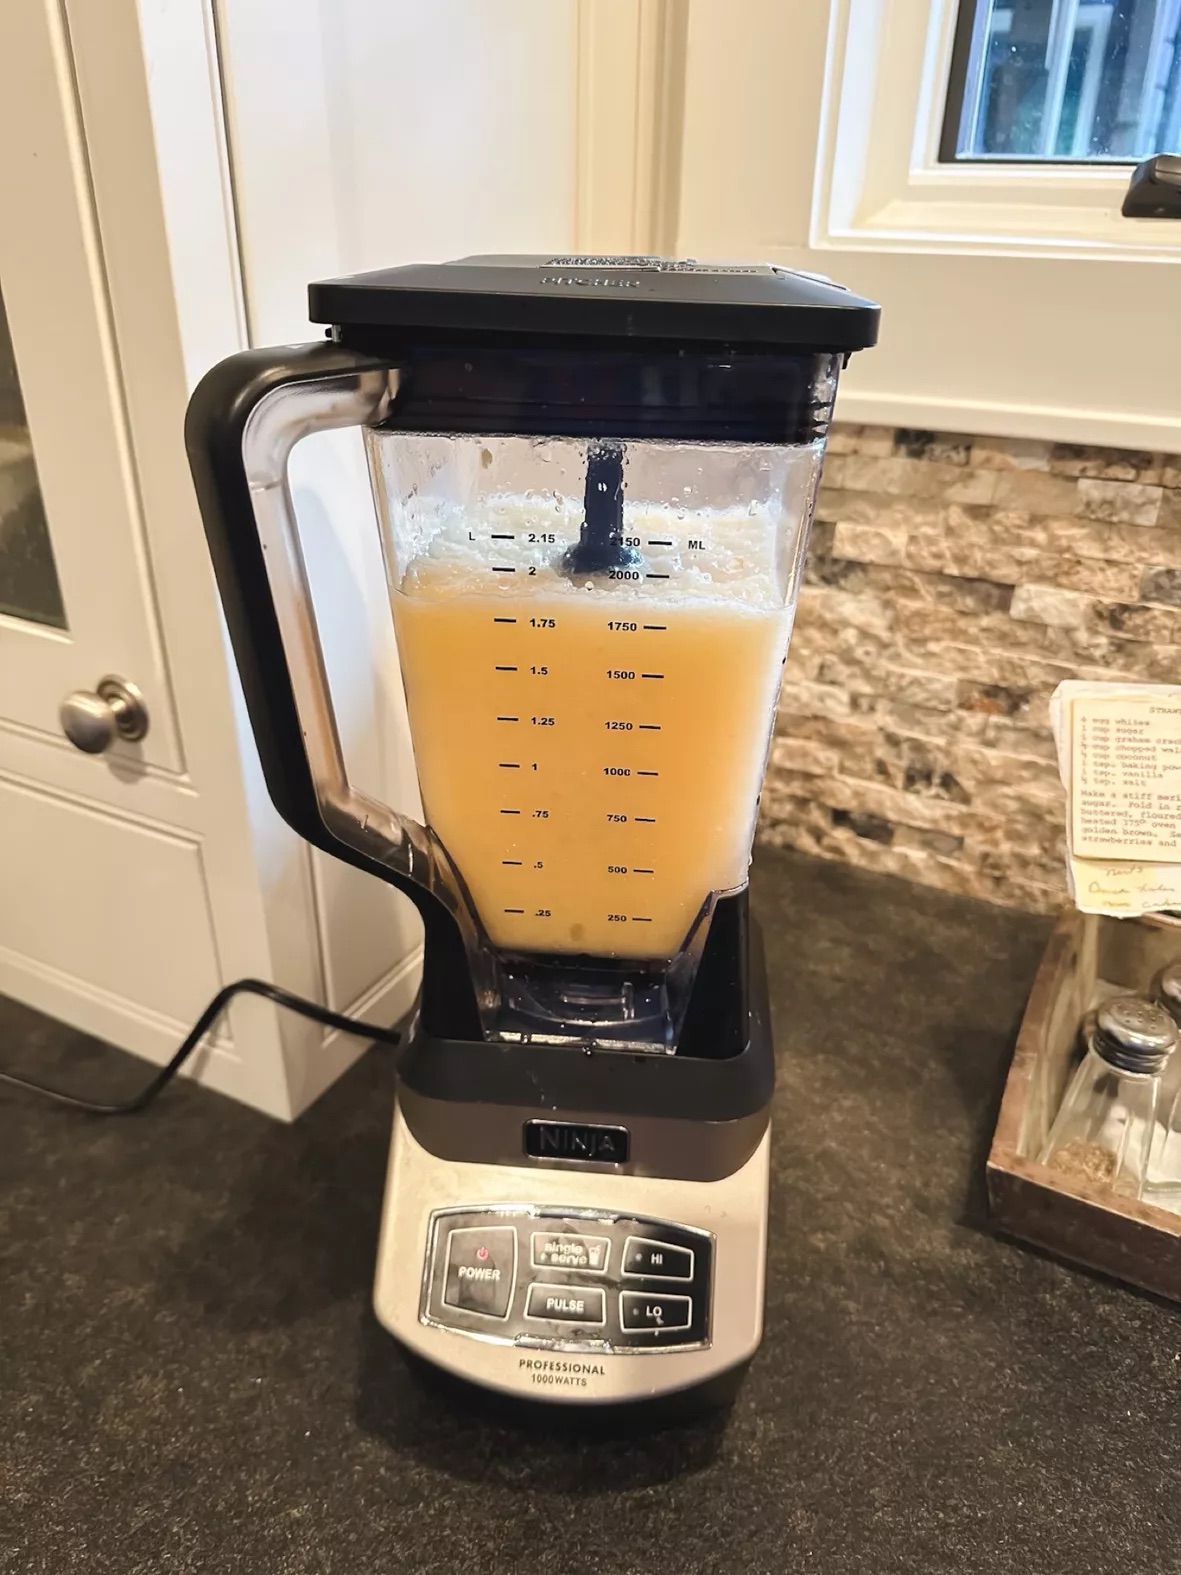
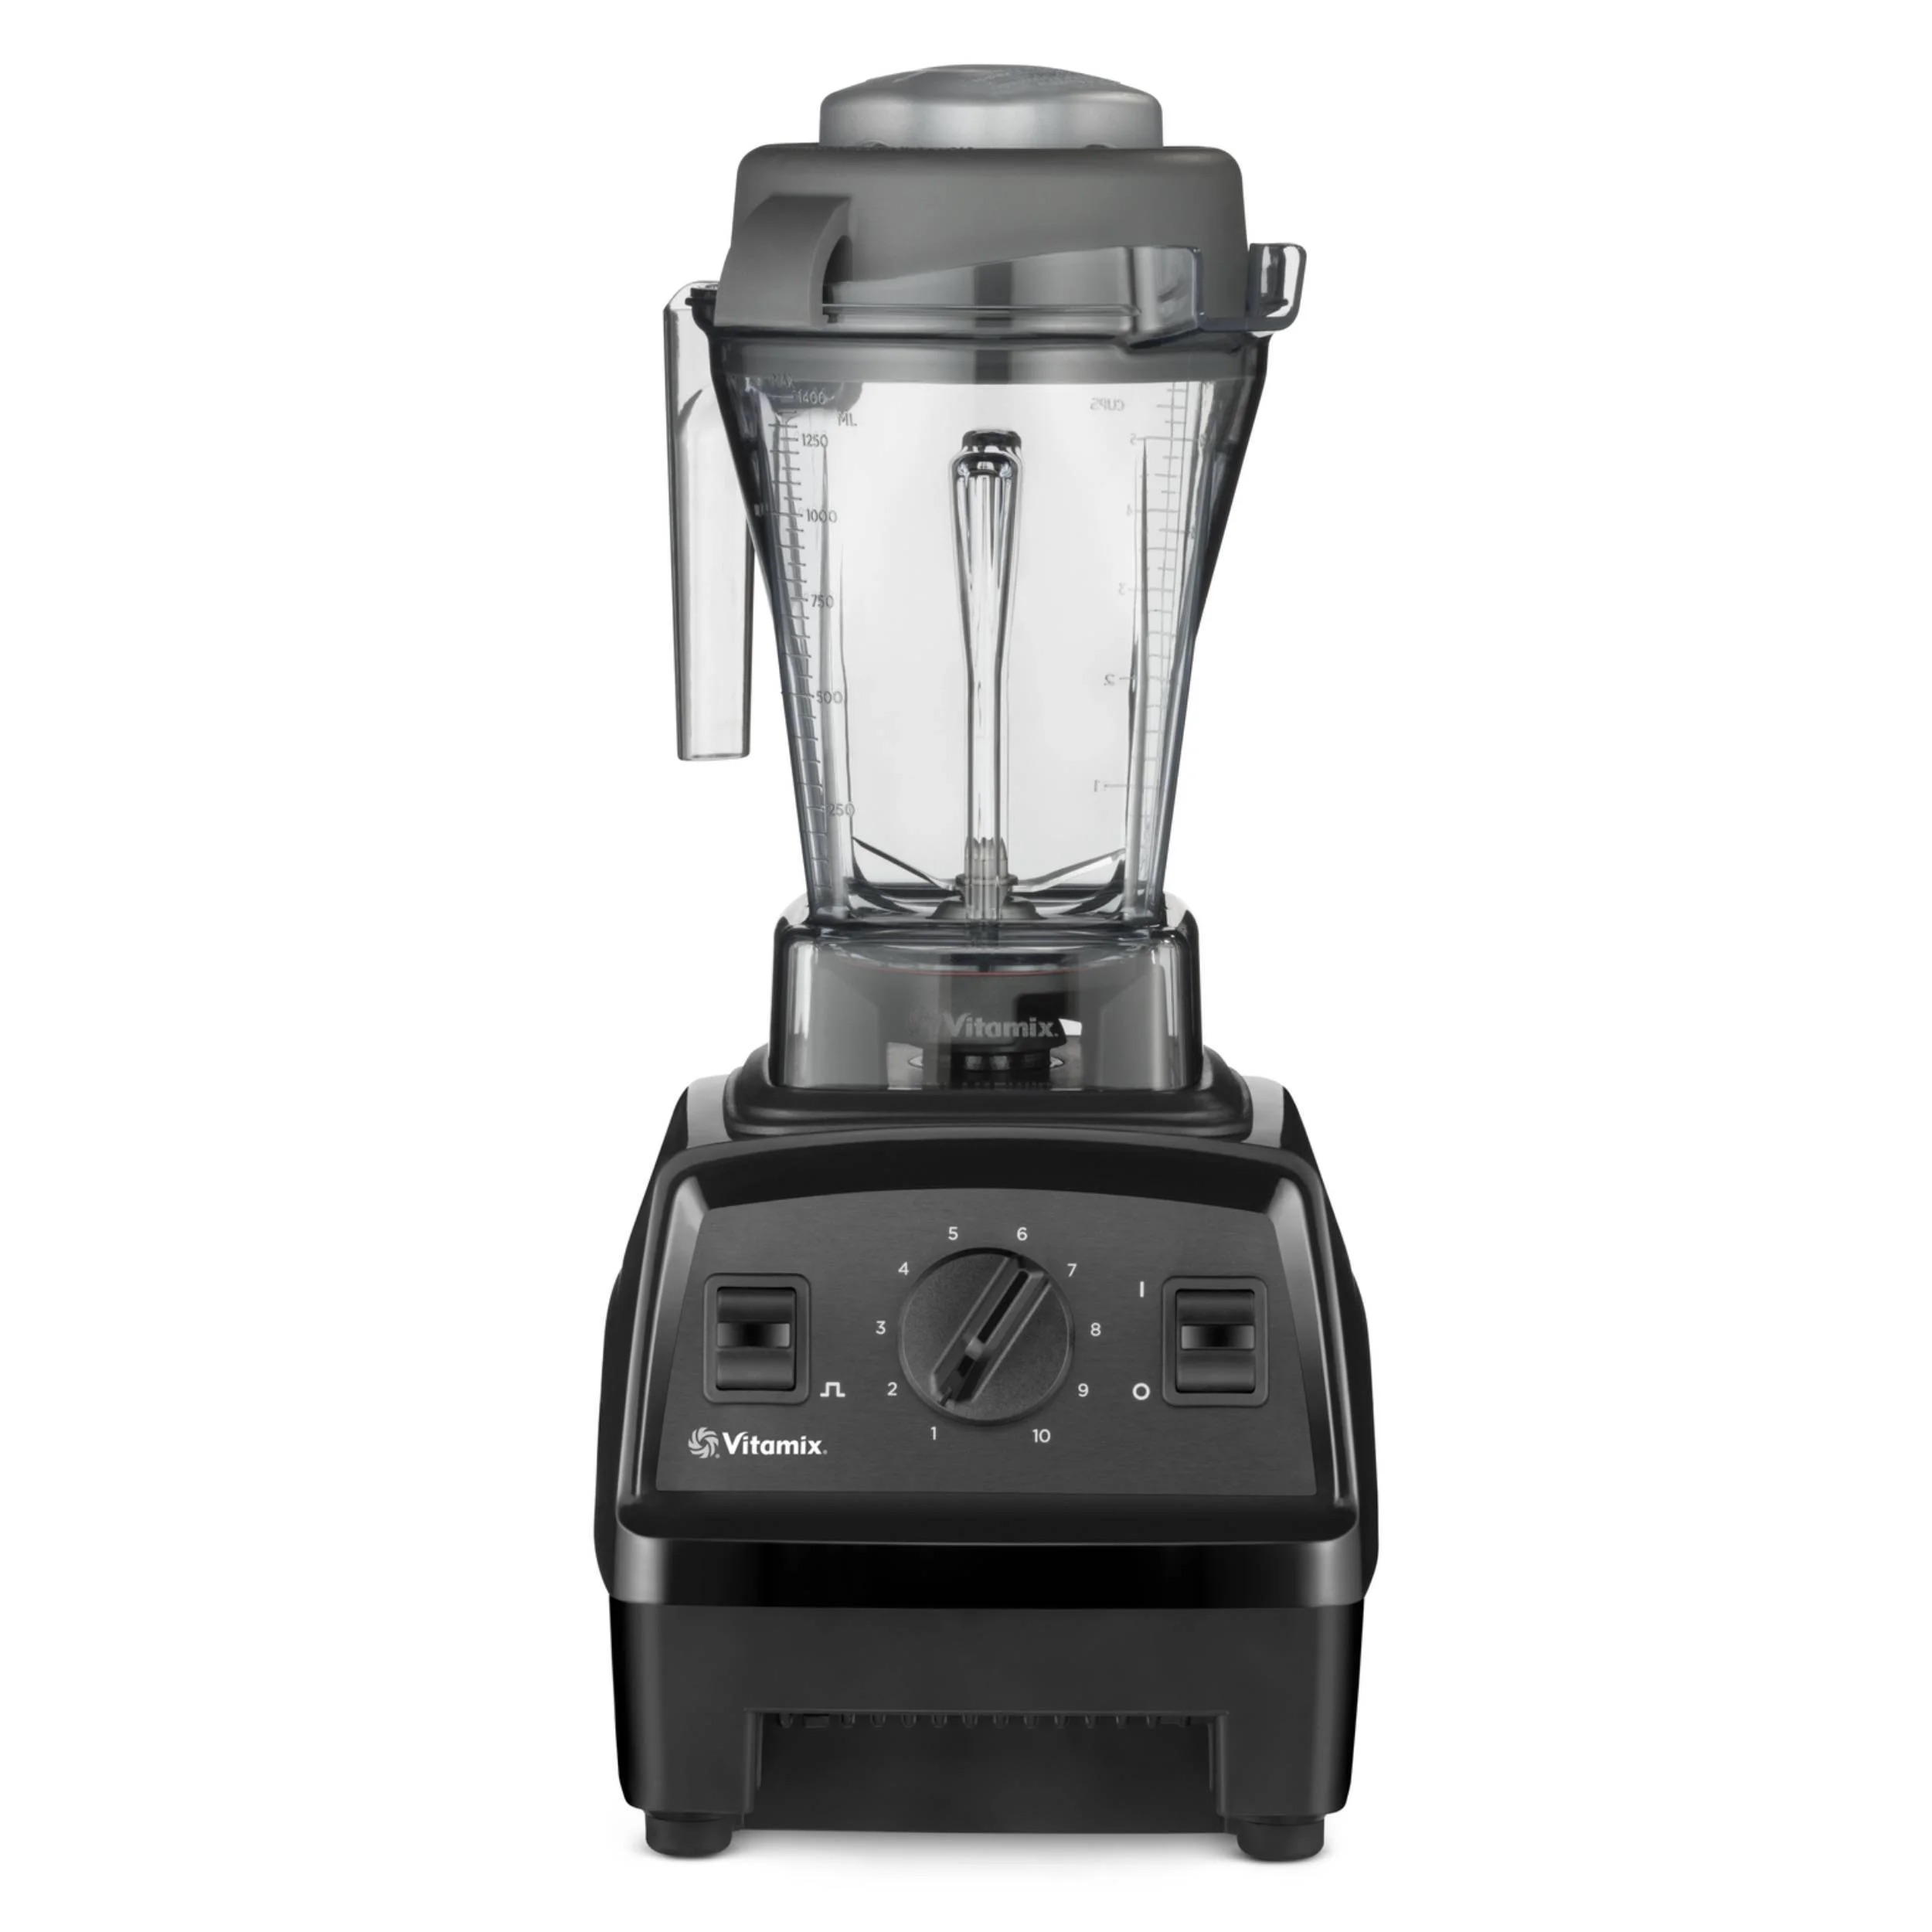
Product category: items_blender
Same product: no